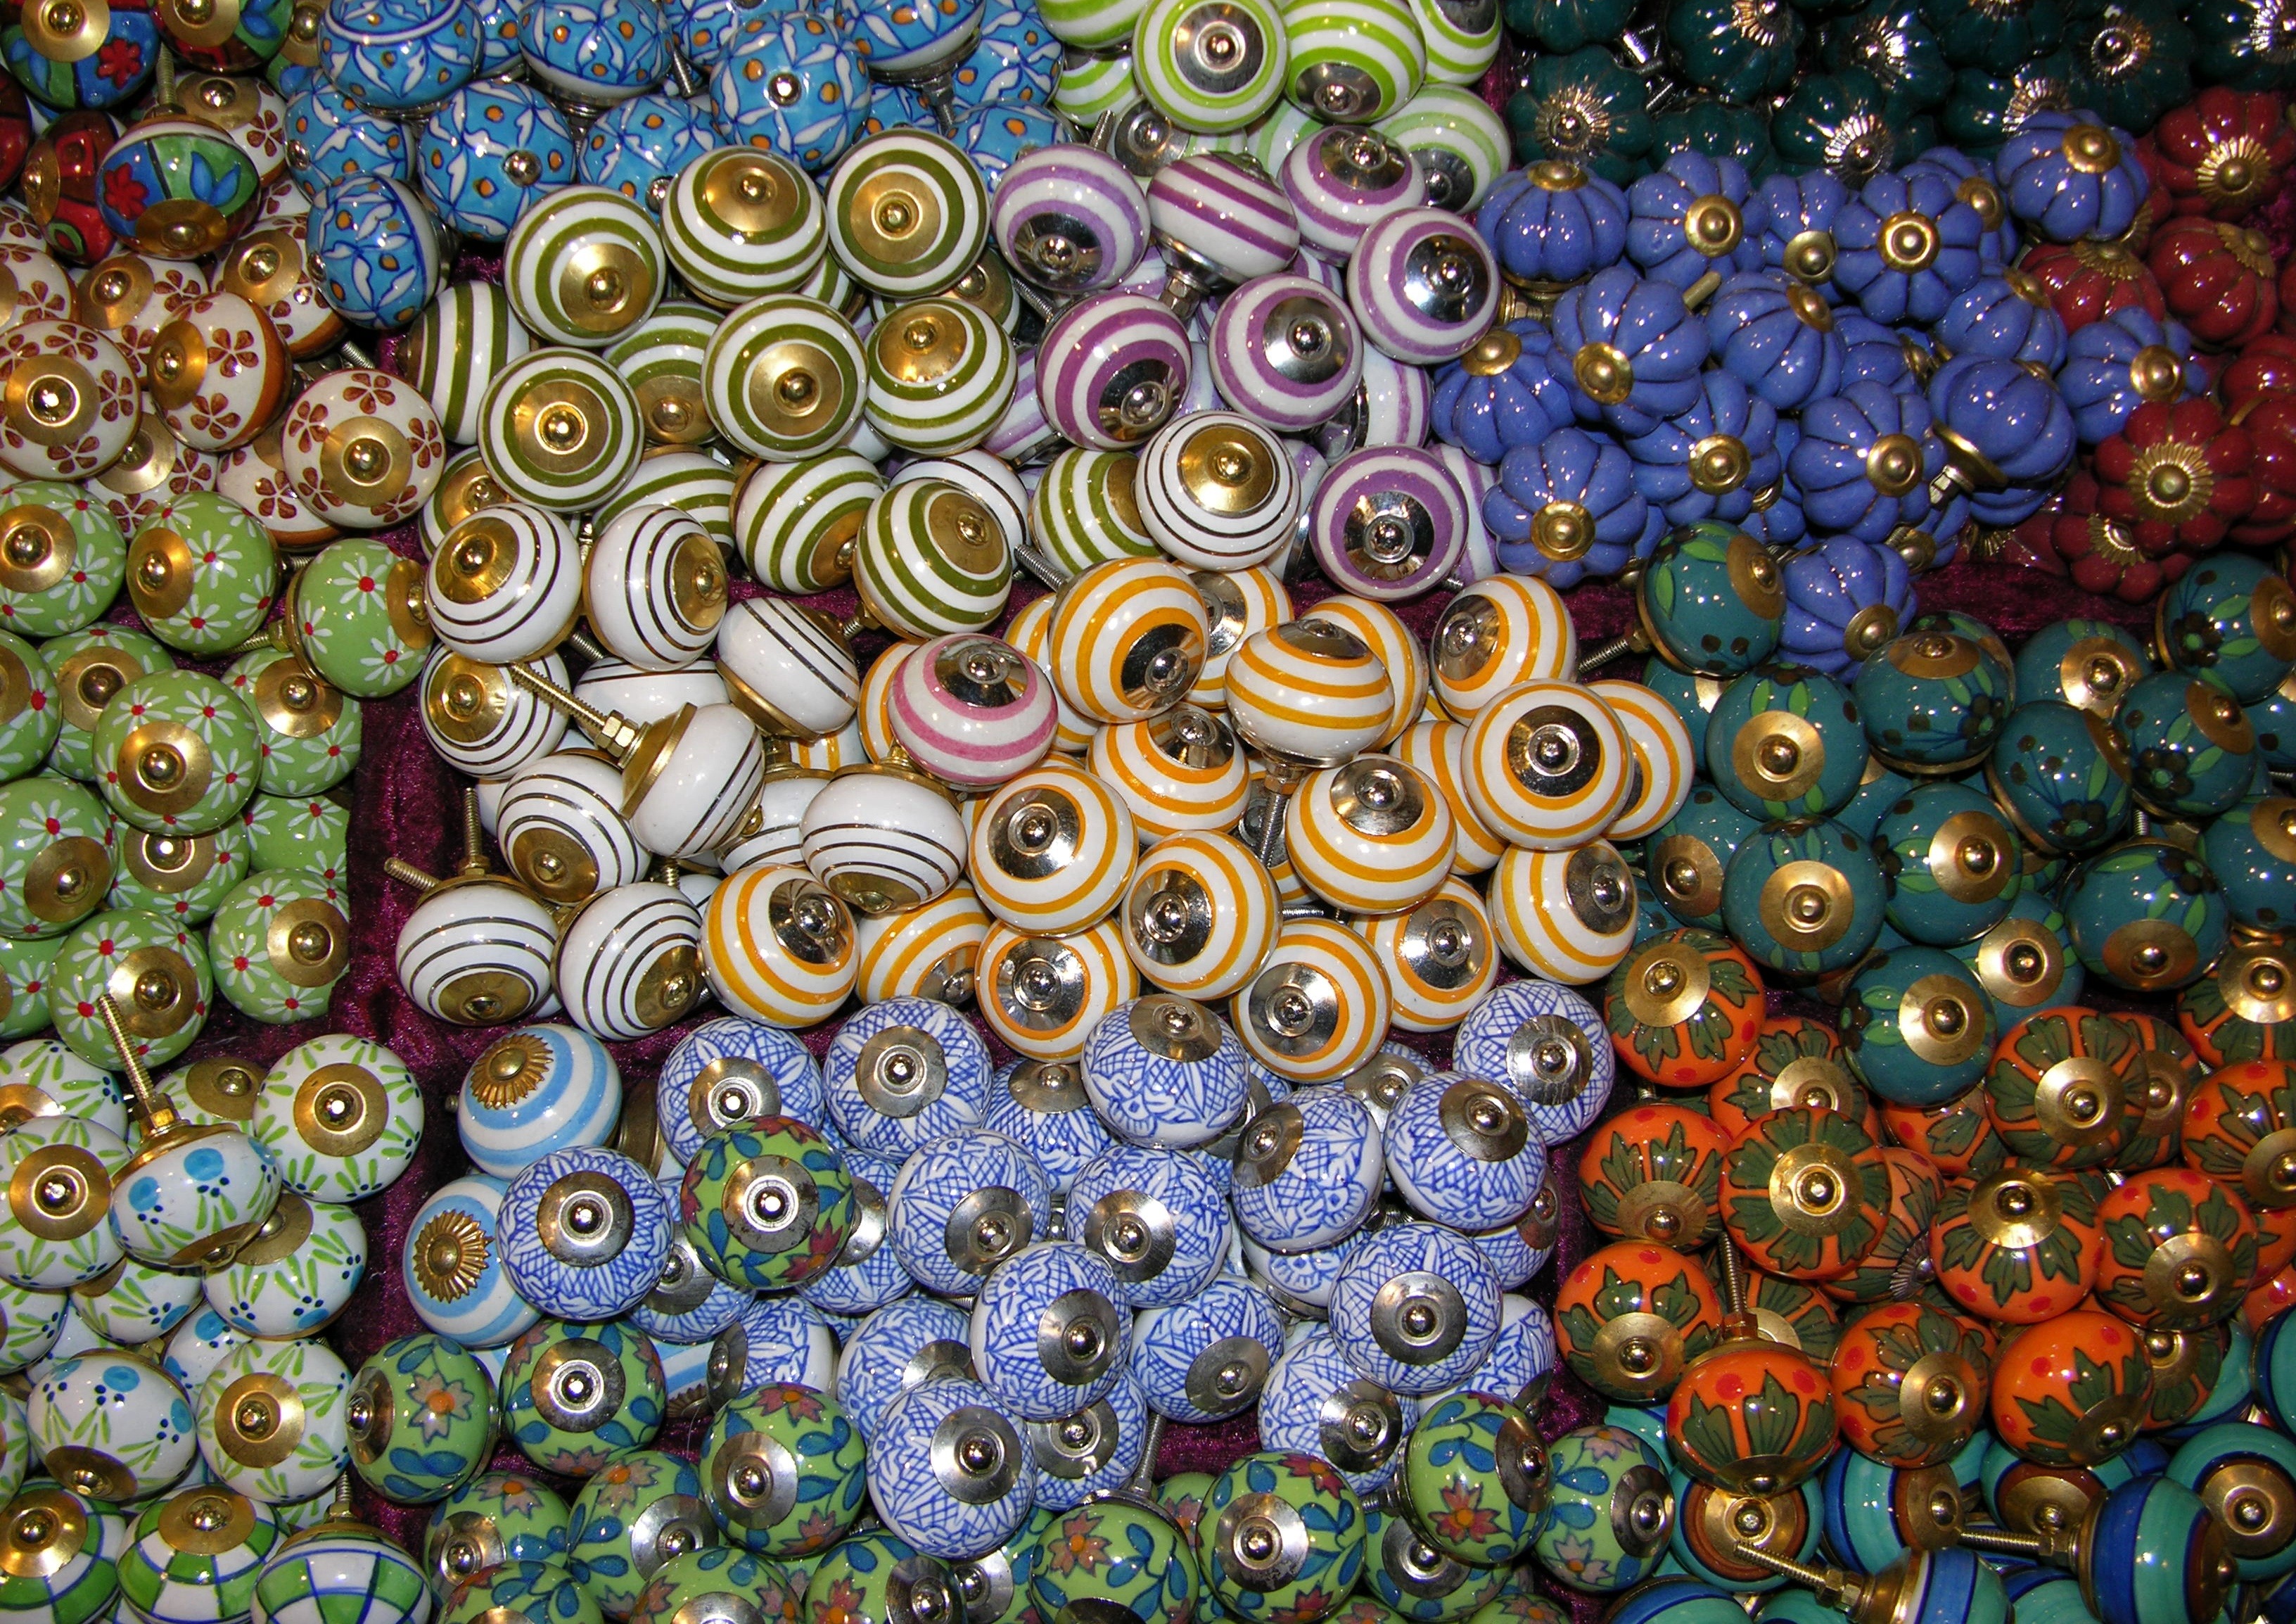
flower, window, glass, pattern, color, market, colorful, bead, art, porcelain, buttons, mess, mixed, selection, offer, knobs, fractal art